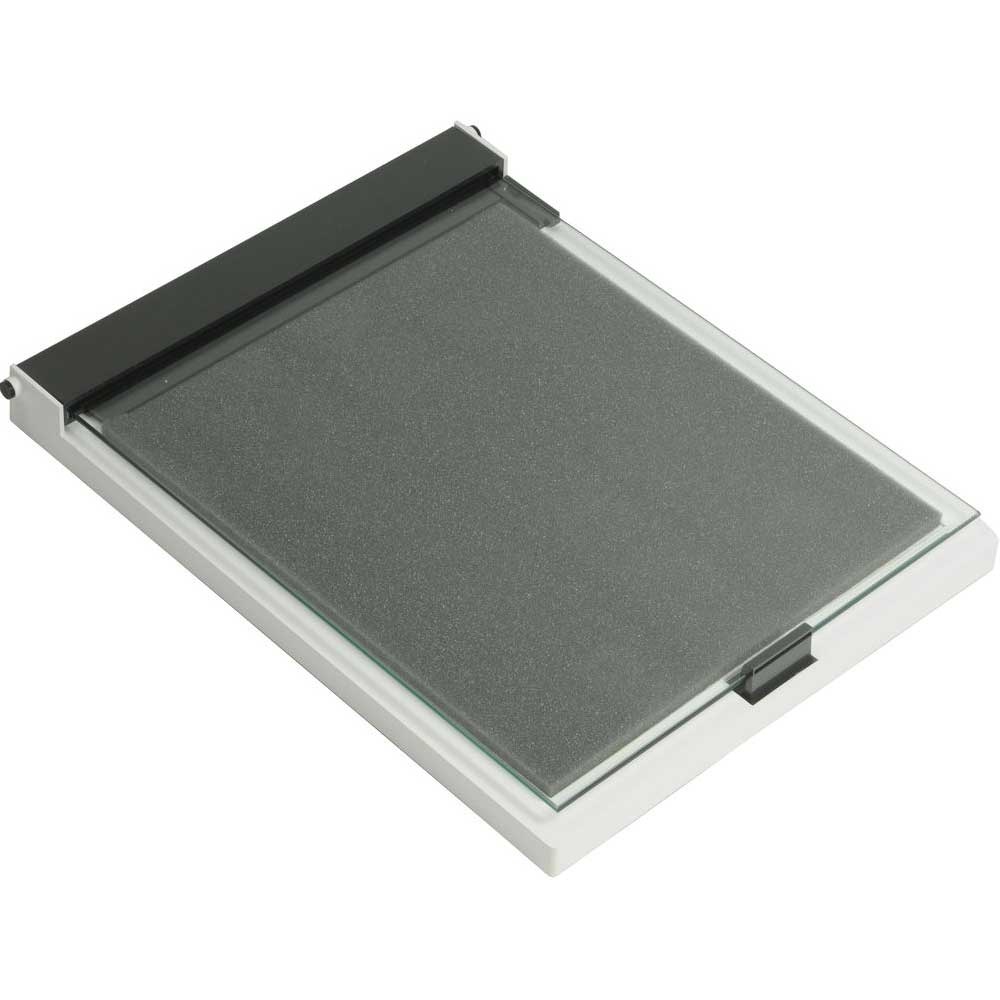
Paterson Proof Printer Document Easel for Large Format Film
The Paterson Proof Printer/Document Easel is a larger version of the contact Proof Printer with plain glass for proofing 8 x 10", 5 x 7" and 4 x 5" film formats on 8x10" enlarging paper. This proof printer alsoworks as a copy board to hold artwork, photos, or documents up to 10 x 12". A hanging slot on the back permits horizontal as well as vertical copying and can be used to proof larger film formats i.e. 4x5", 5x7", 8x10". Features rubber feet for stability.
Brand: Paterson
Category: Cameras & Optics > Photography > Darkroom > Enlarging Equipment > Photographic Enlargers